Orange County, Florida

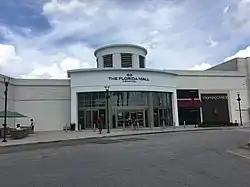
The Florida Mall

According to the U.S. Census Bureau, the county has a total area of , of which is land and (10.0%) is water. Orange County is about above sea level. The county is bordered by Osceola County by the south, on the southwest by Polk County, on the west by Lake County, on the north by Seminole County, on the northeast by Volusia County, and on the east by Brevard County.